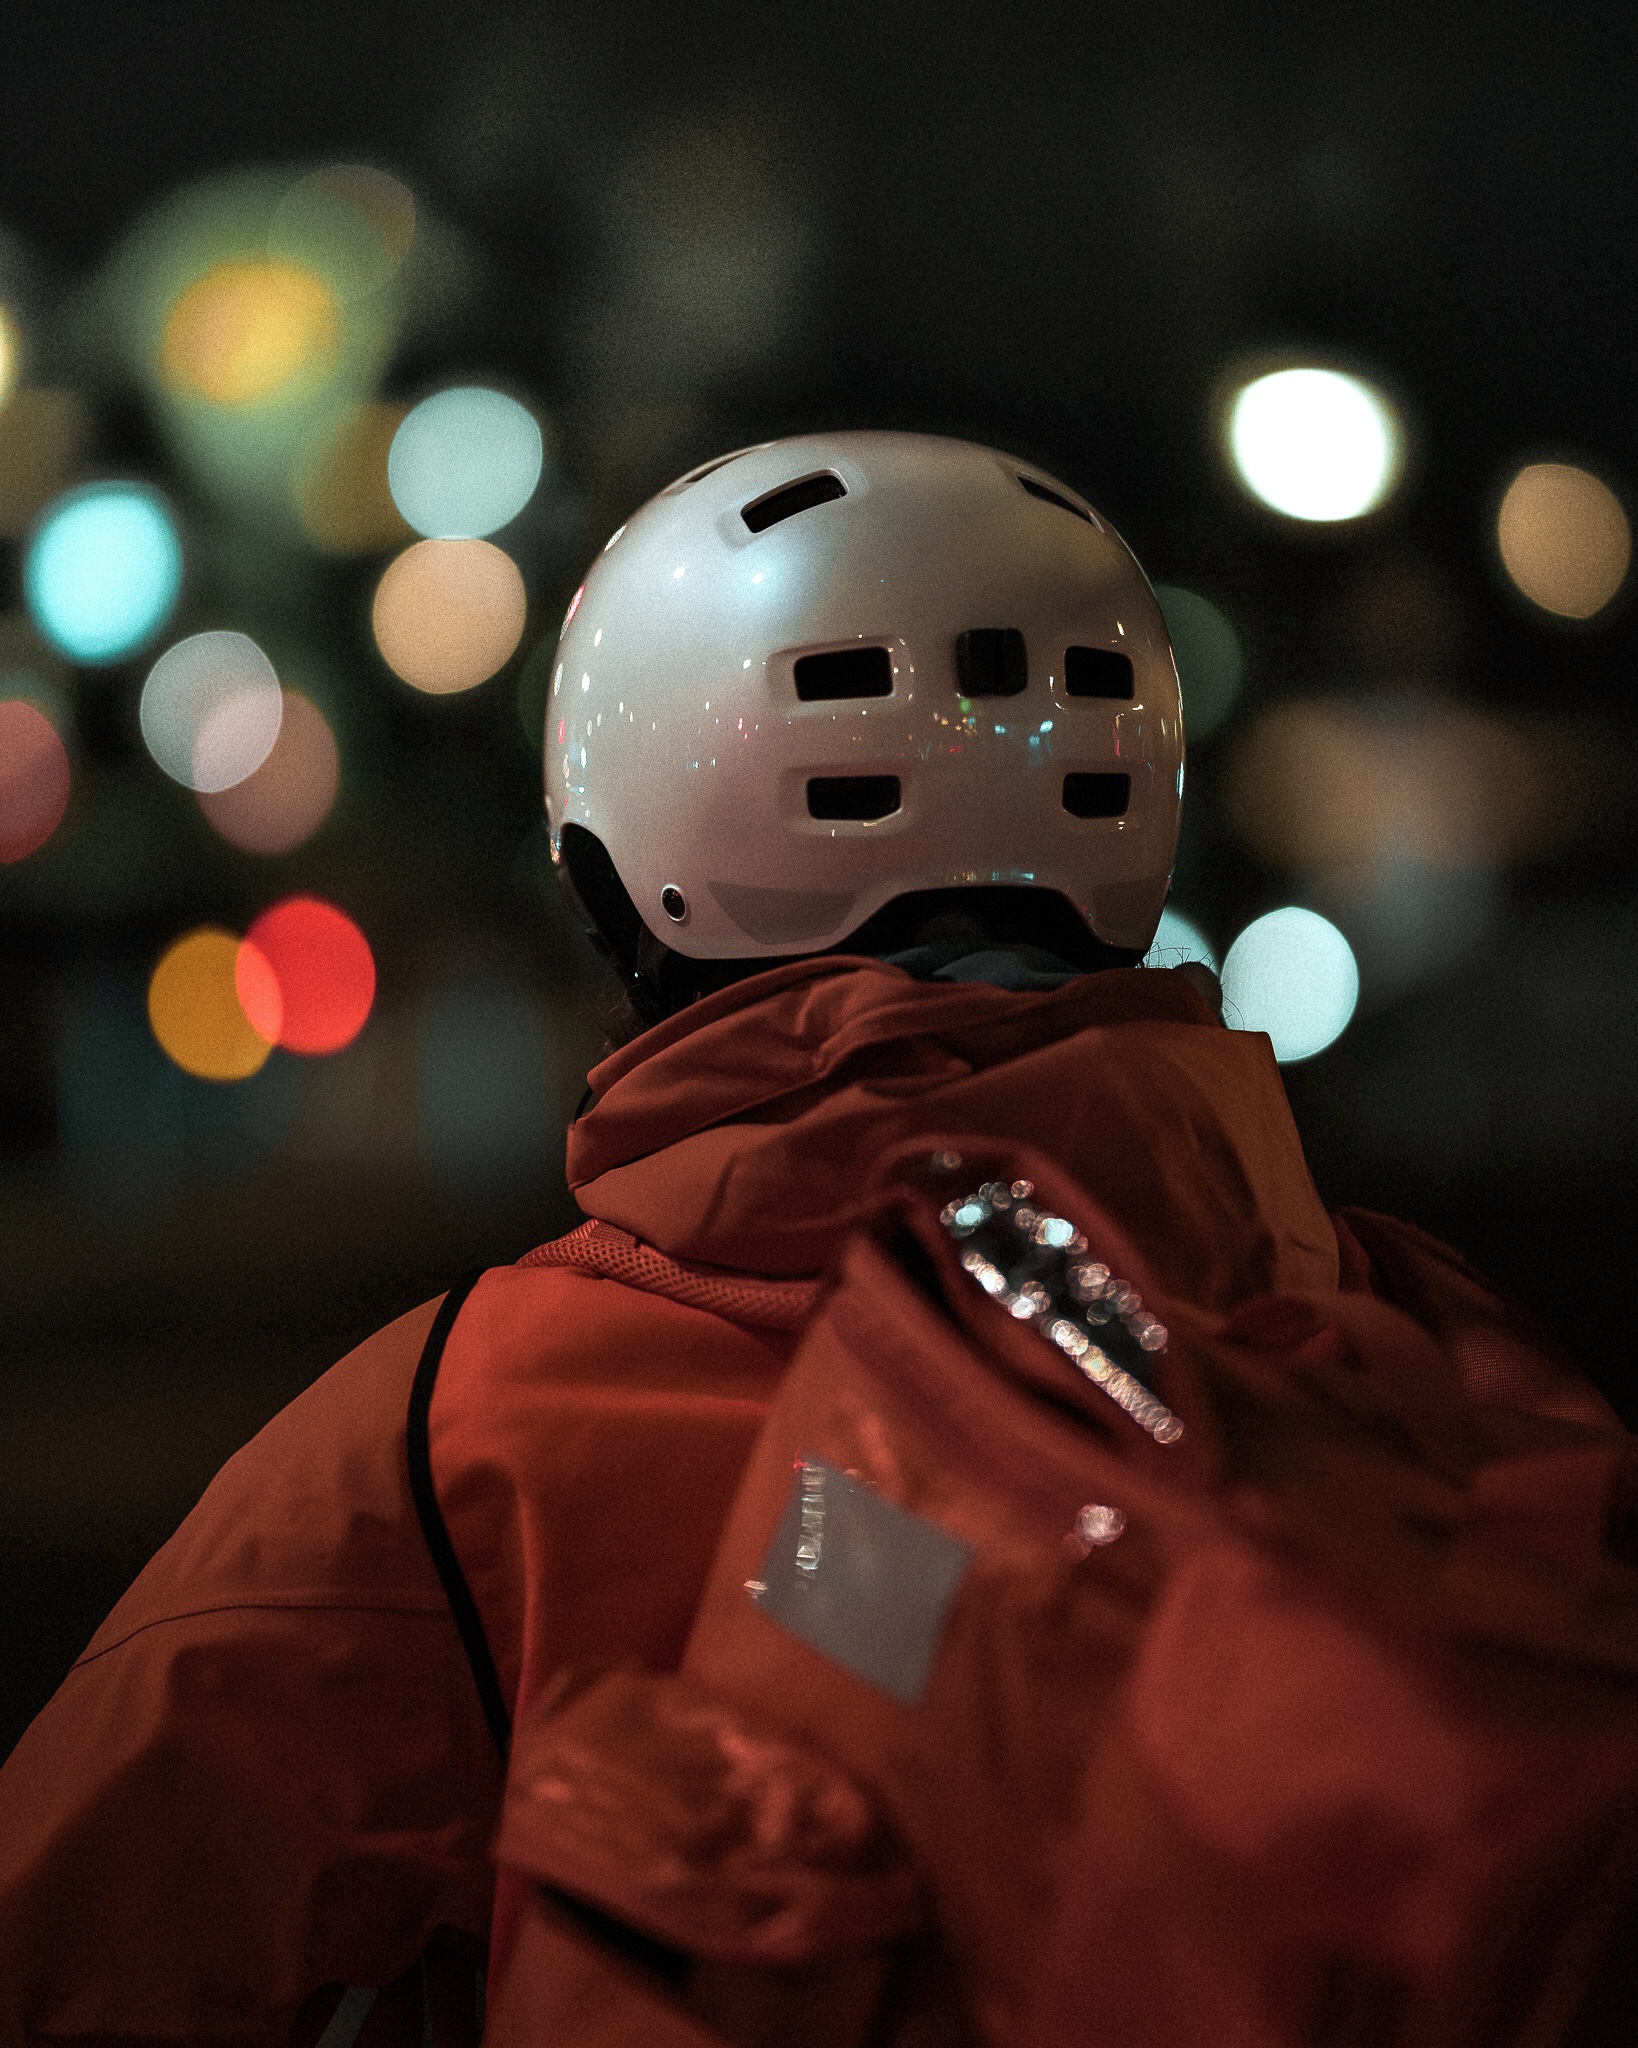
sleeve, flash photography, helmet, automotive lighting, fun, event, darkness, personal protective equipment, midnight, street fashion, entertainment, carmine, night, magenta, sports gear, costume, reflection, recreation, winter